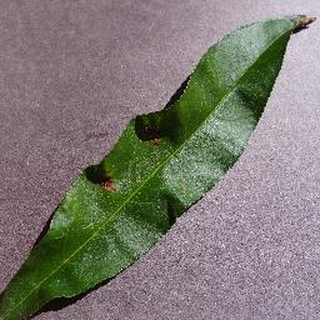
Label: peach_bacterial_spot